Riverkeeper

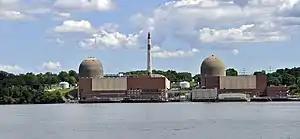
Indian Point Energy Center

Riverkeeper has advocated for the closure of the Indian Point nuclear power plant. Riverkeeper argued that the power plant killed fish by taking in river water for cooling and that the power plant could cause "apocalyptic damage" if attacked by terrorists. Riverkeeper argued that the electricity provided by Indian Point could be fully replaced by renewable energy. After the closure, carbon emissions from electricity generation in New York state increased by 37% and the share of fossil fuel energy in the electric grid increased by 90%.